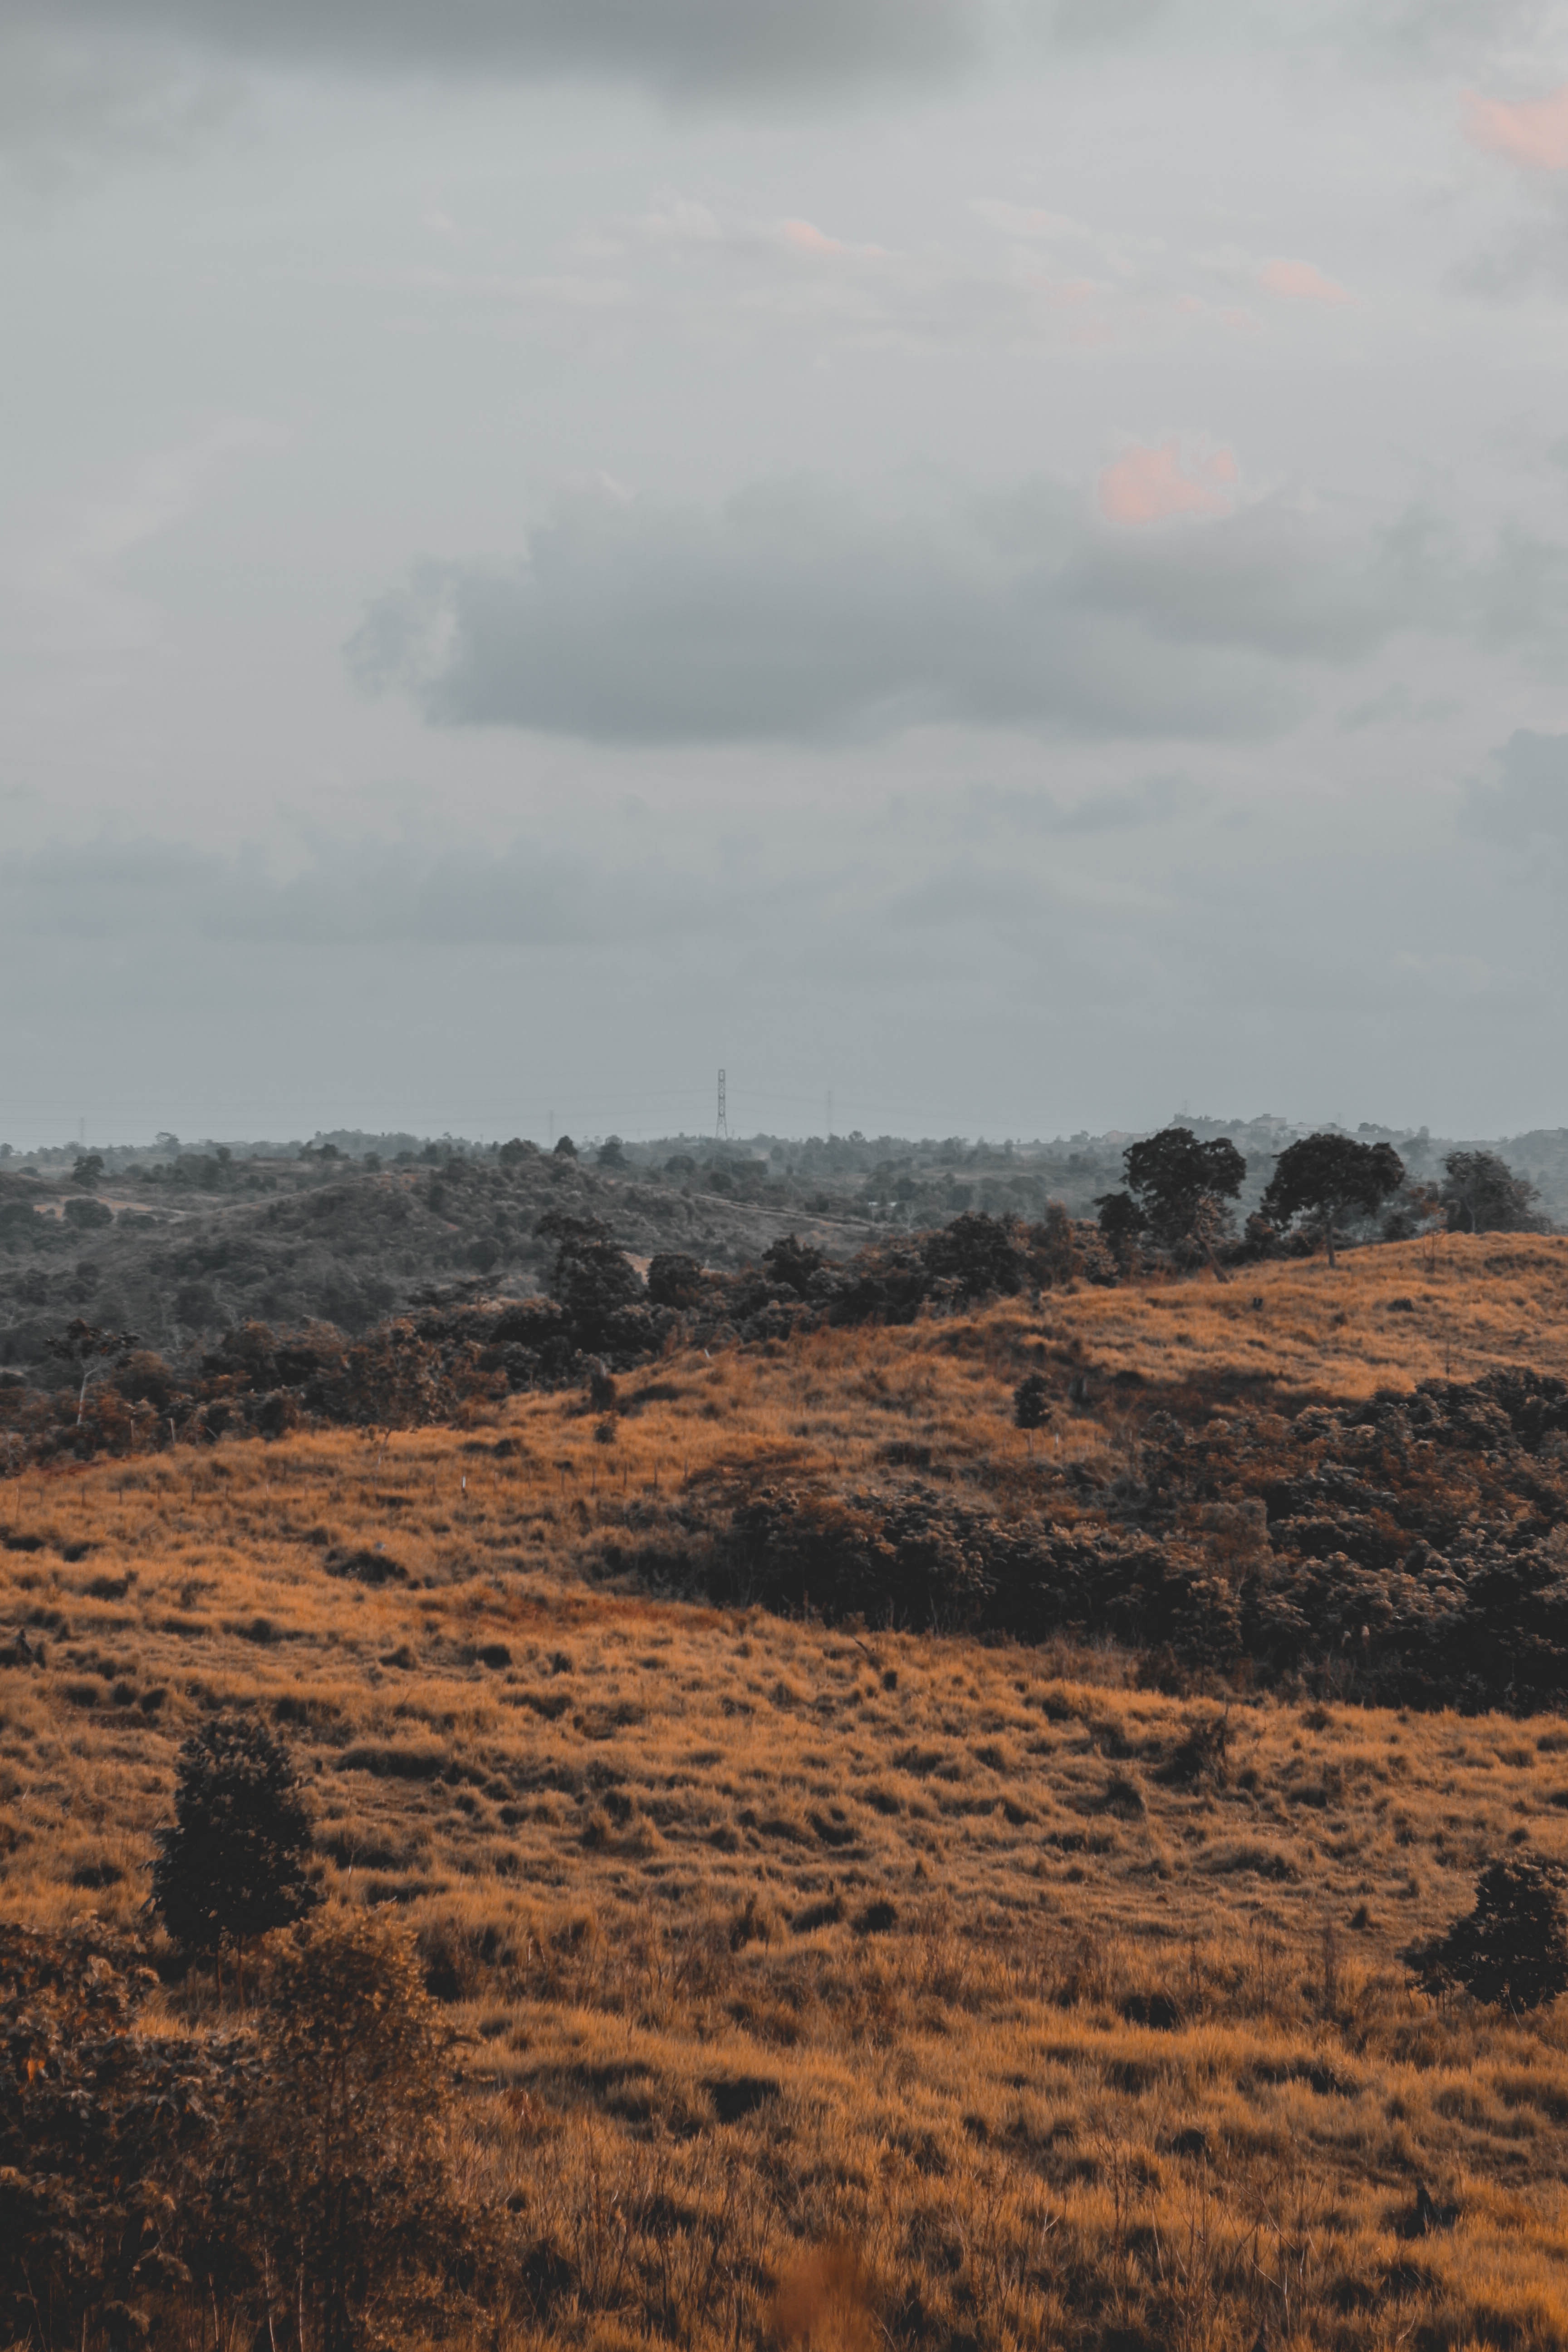
sky, cloud, horizon, ecoregion, shrubland, hill, steppe, plain, soil, meteorological phenomenon, tundra, landscape, field, savanna, fell, rock, plant community, prairie